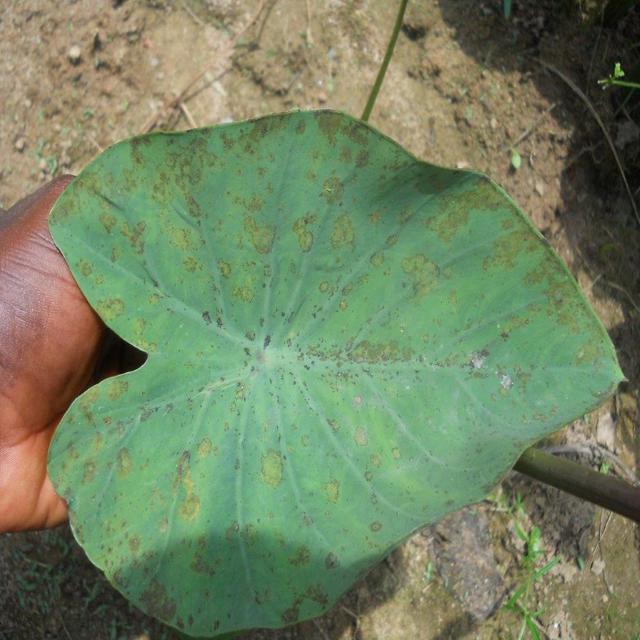
Label: Early_Blight